Russell Klika

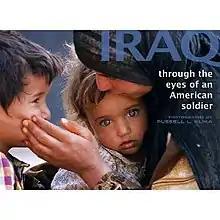
"Iraq: From the Eyes of an American Soldier", Book Cover

In 2004, he joined the 278th Regimental Combat Team Tennessee Army National guard as a noncommissioned officer as head of public affairs, deploying with the unit for a tour in Iraq. After he returned, he became an operation warrior trainer for the first army and a combat photography trainer in public affairs at Camp Atterbury in Edinburgh, Indiana. When his service ended in February 2008, Klika became a contract employee for the National Guard in Smyma, Tennessee, where he currently supervises civilian photographers assigned to the National Guard.